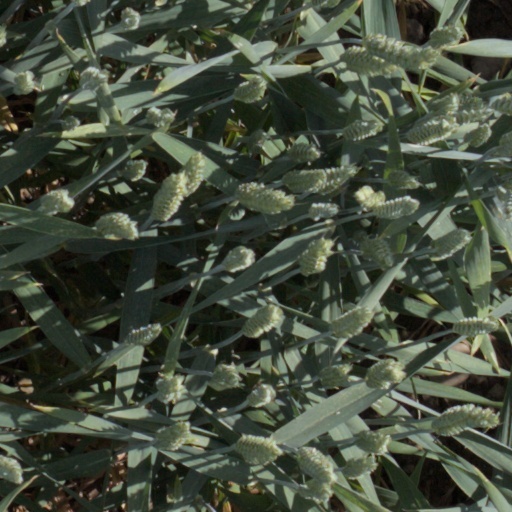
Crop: wheat